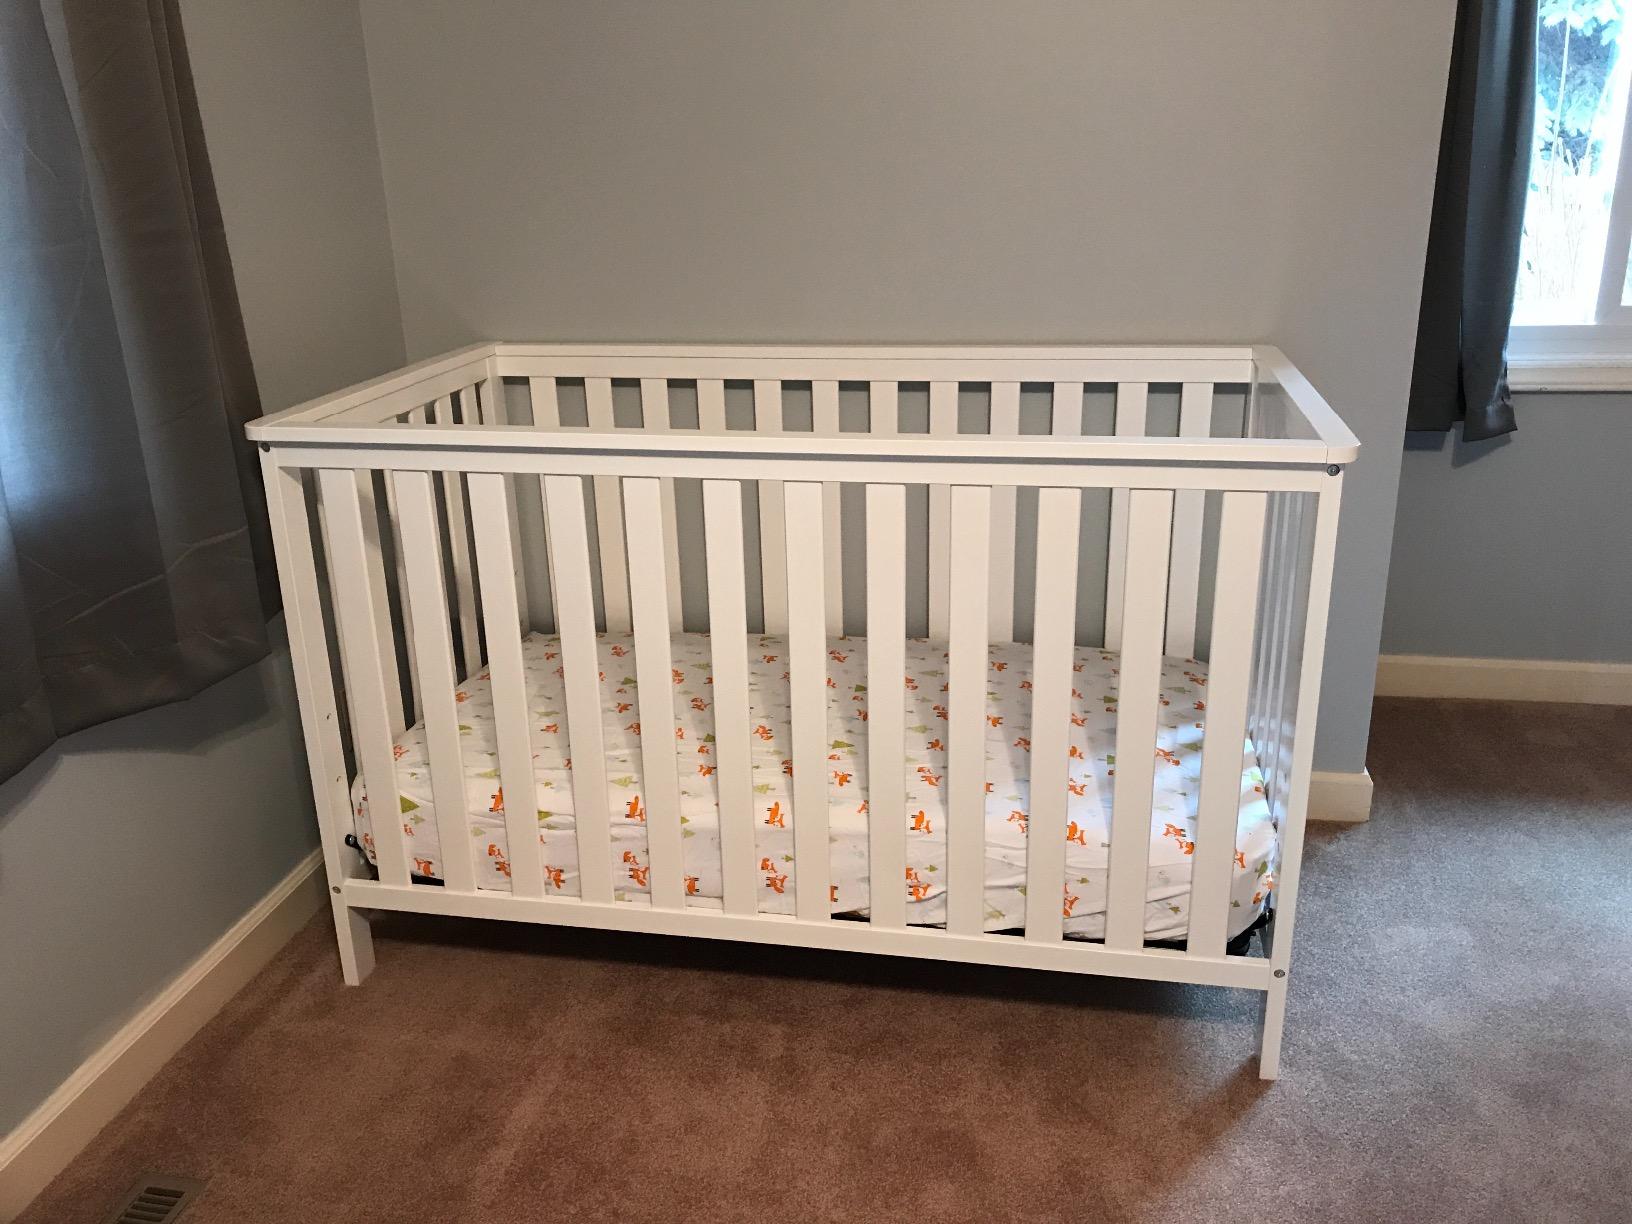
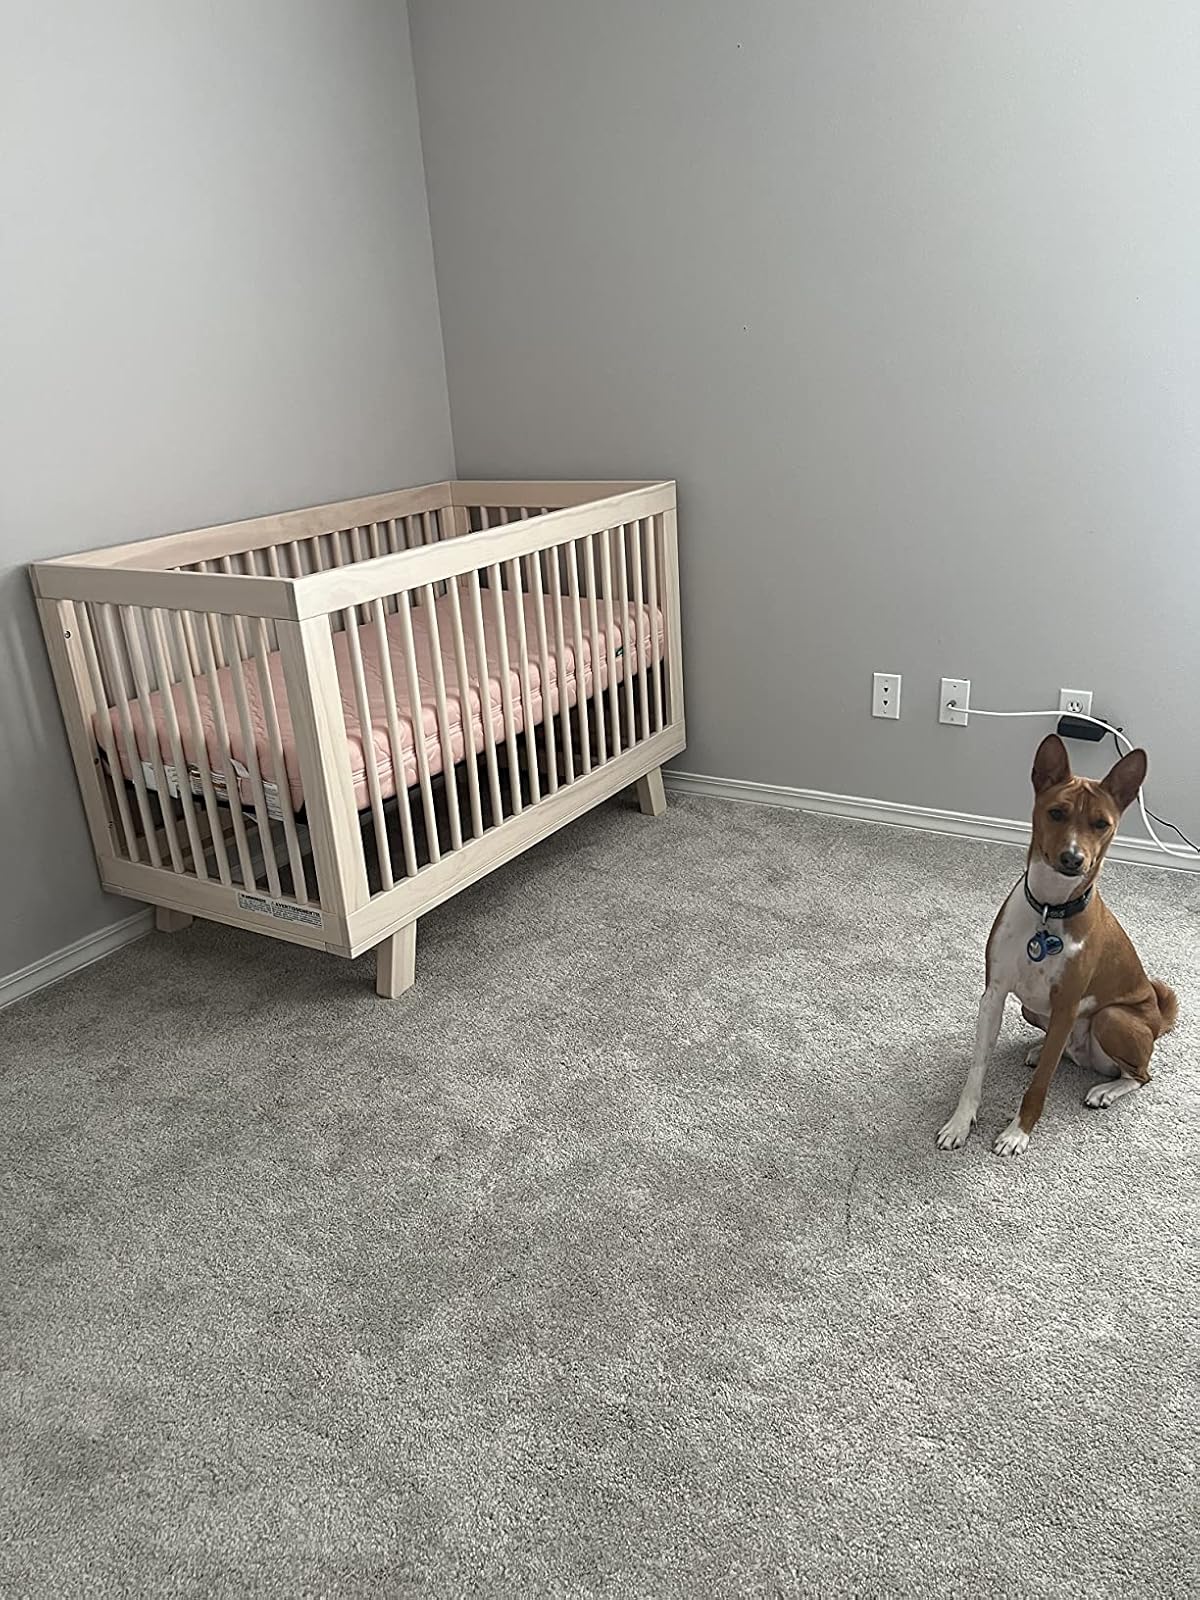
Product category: products_crib
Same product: no